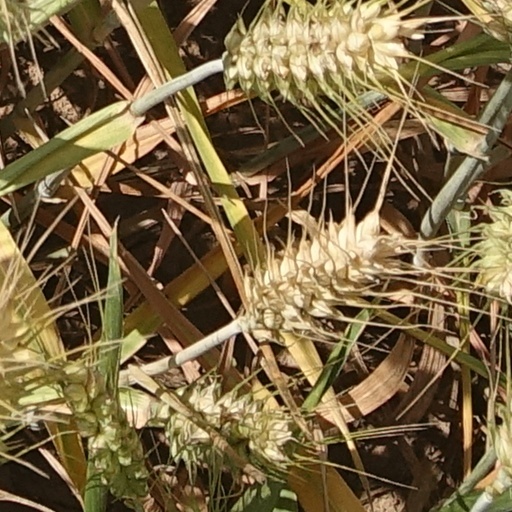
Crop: wheat